Last Night at the Alamo

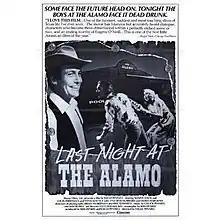

Last Night at the Alamo is a 1983 American black-and-white independent film directed and co-produced by Eagle Pennell, written and co-produced by Kim Henkel and starring Sonny Carl Davis and Lou Perryman.